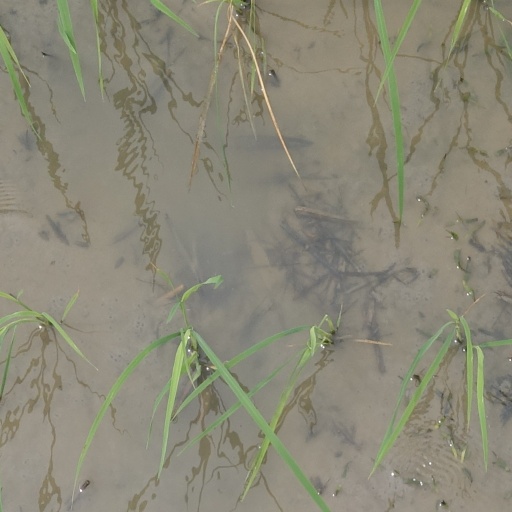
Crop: rice